100 56 TK

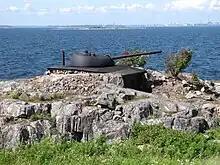
A decoy 100 56 TK on Kuivasaari island

100 56 TK or 100 TK ("100 mm, 56 length caliber, turret gun") is a Finnish stationary coastal artillery gun that utilizes the tank turret from the Soviet T-55 tank with its 100 mm D-10 tank gun. 100 56 TK was the main light weapon of the Finnish coastal artillery and complemented the medium gun 130 53 TK in the coastal artillery role until its decommissioning in 2012.